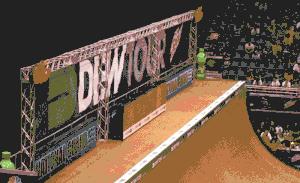
Le BMX est un sport extrême cycliste, physique, technique et spectaculaire. Il est divisé en deux catégories : la Race où les rideurs font la course, et le Freestyle où les rideurs font des figures. Les pratiquants de ce sport sont nommés pilotes, bicrosseurs, riders.